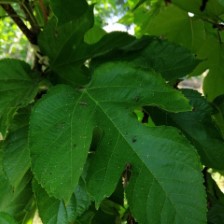
Variety: RedKing